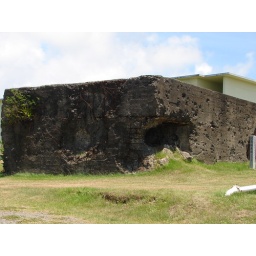
Look at the damage to this pill box caused by the big guns of U.S. battle ships